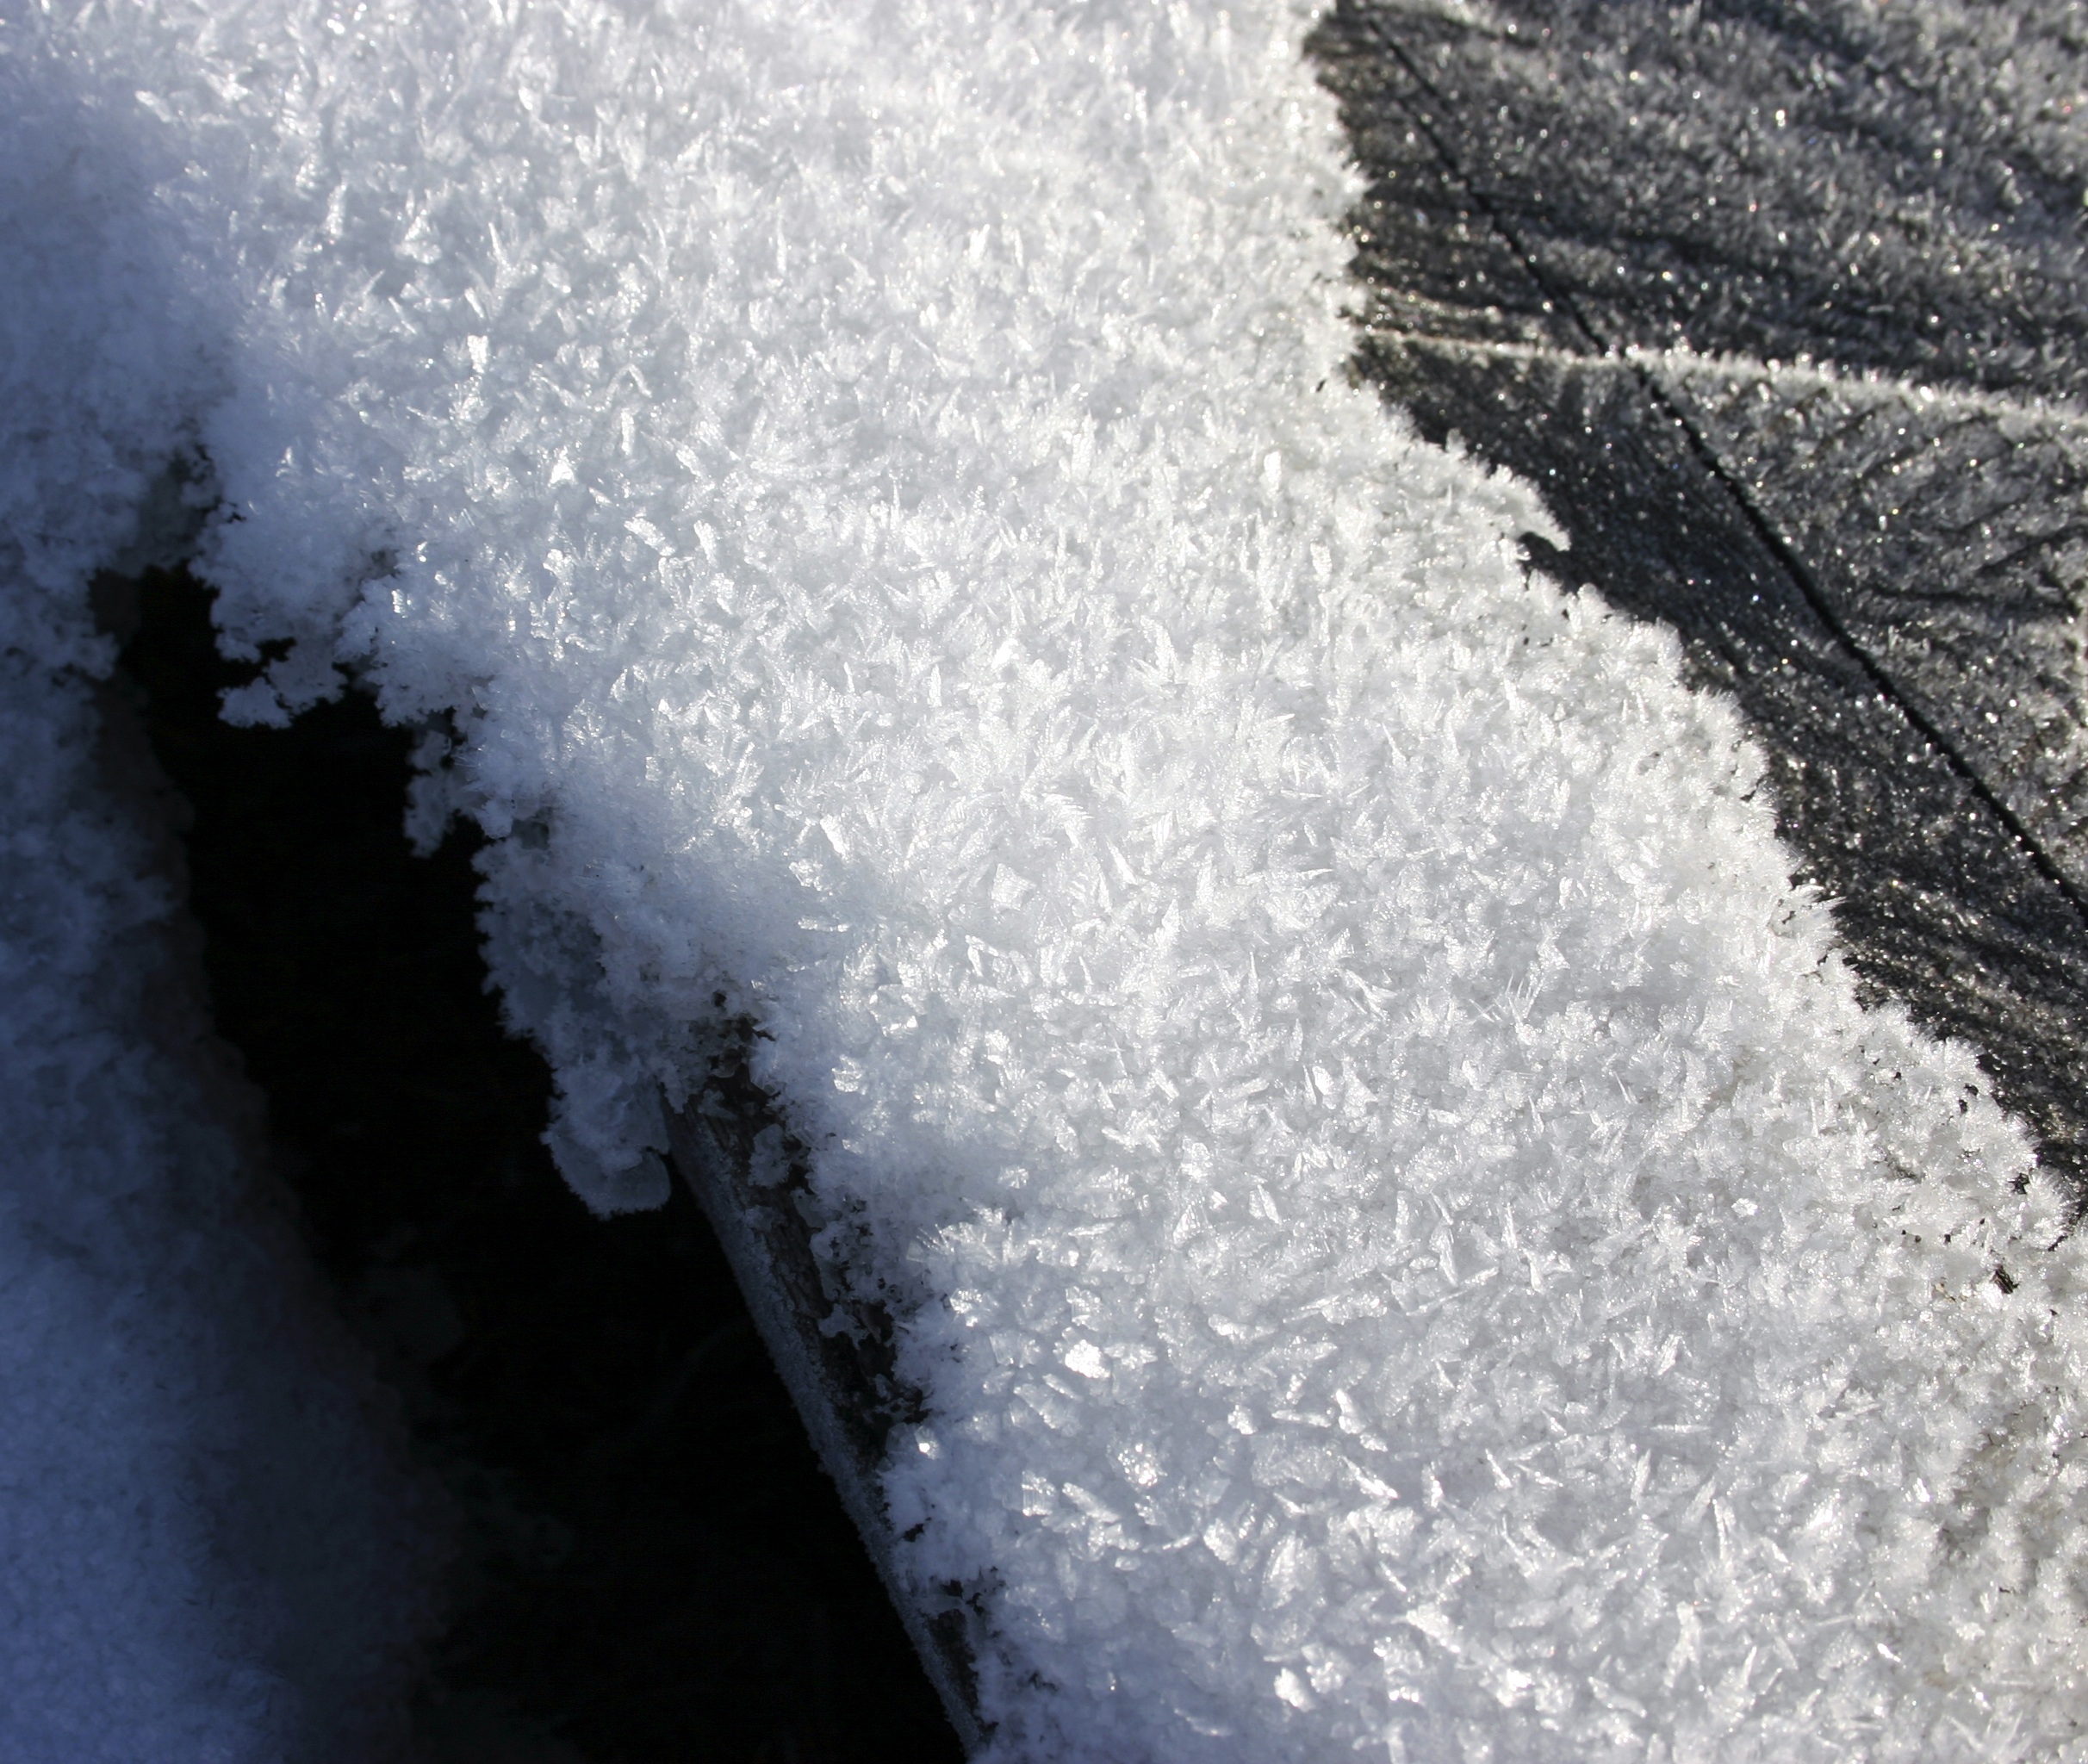
water, snow, winter, wood, white, wave, frost, ice, weather, gray, blue, detail, freezing